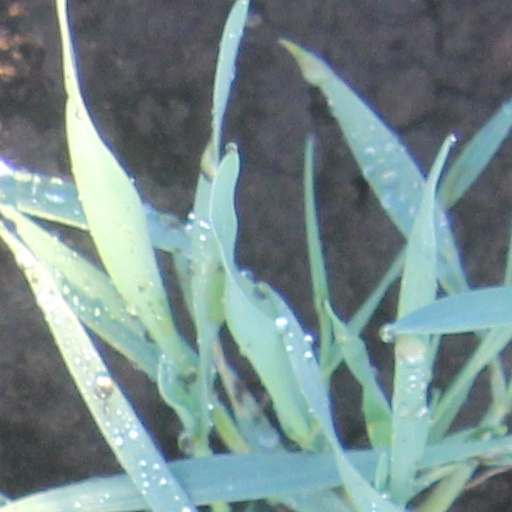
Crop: wheat